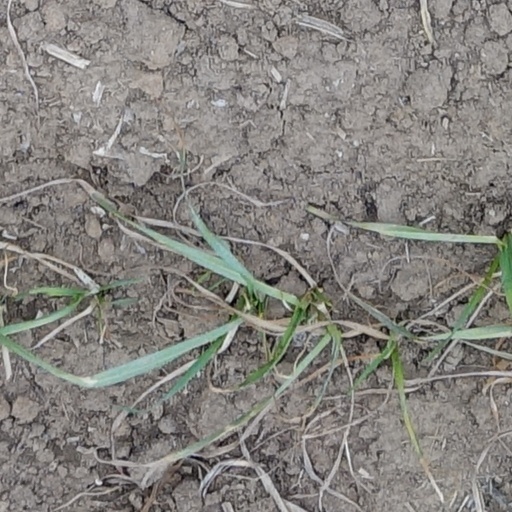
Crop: wheat